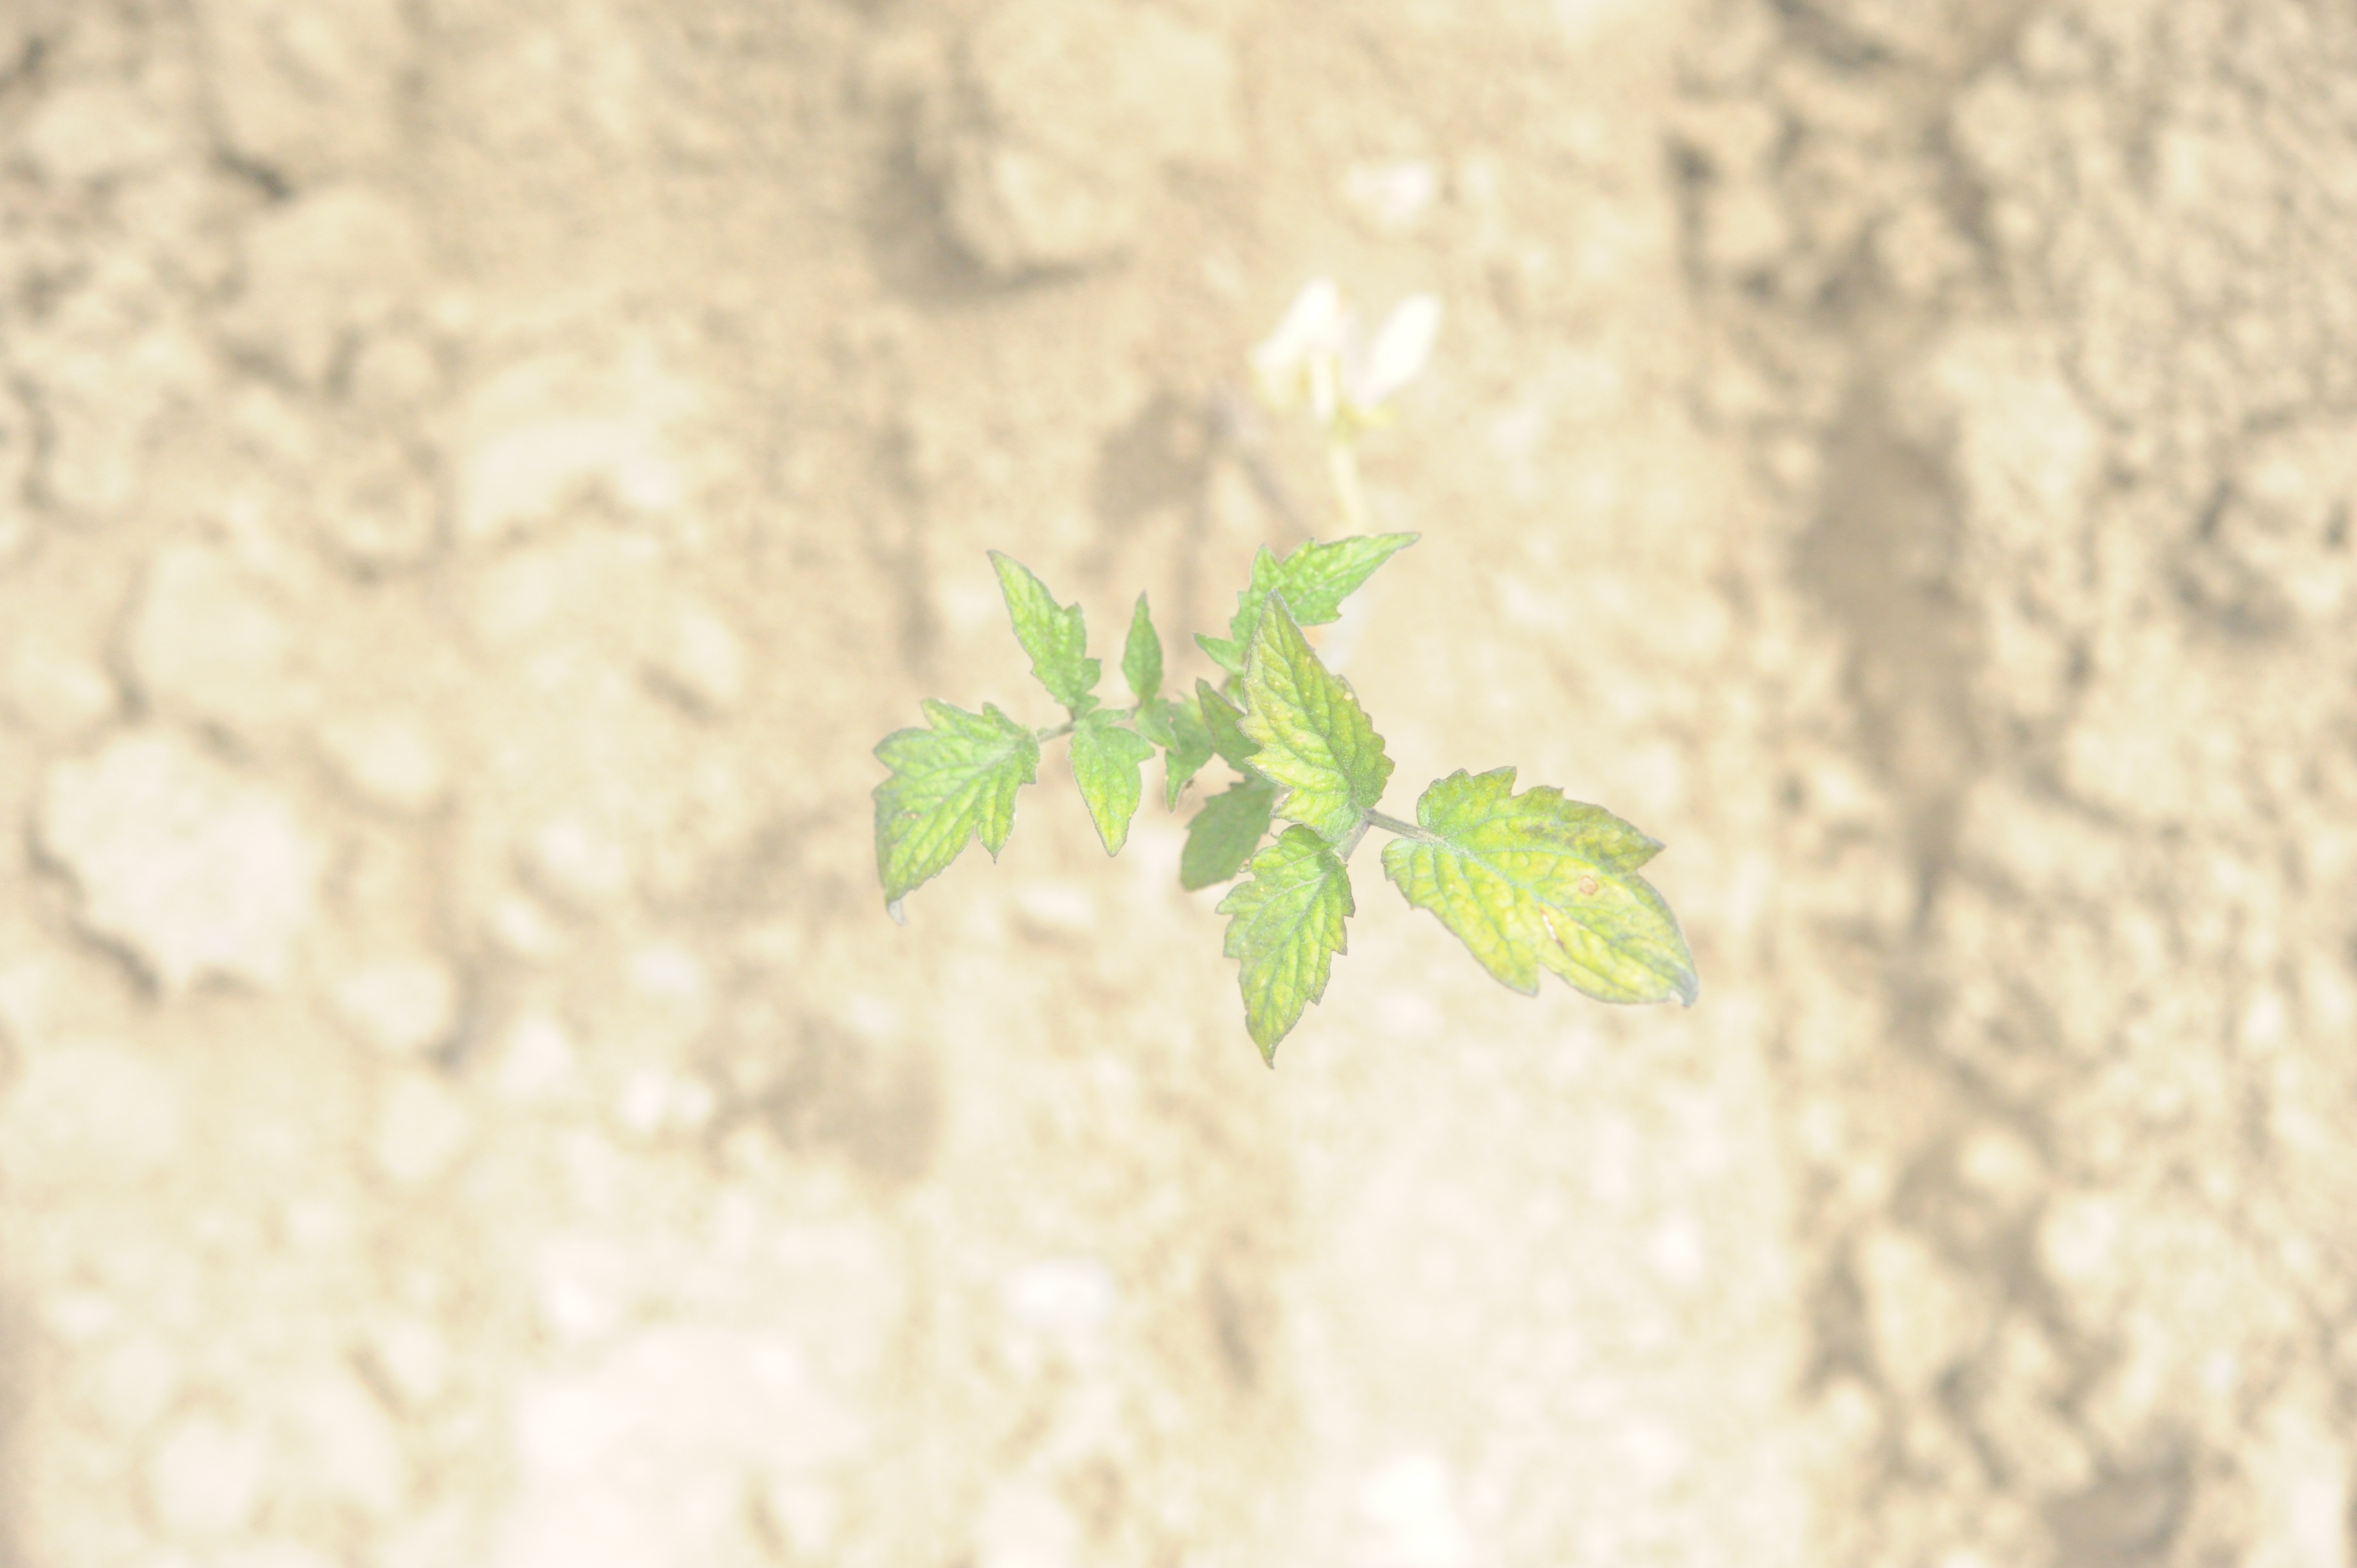
Label: tomato